New Hampshire Route 112

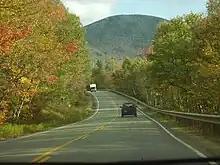

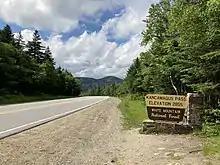
Westbound view from Kancamagus Pass

The Kancamagus Highway portion of NH 112 begins just east of the town center. The state highway reenters the White Mountain National Forest, following the East Branch of the Pemigewasset River for approximately , then the Hancock Branch for another , steadily ascending as it progresses eastward. Following a series of hairpin turns, NH 112 crosses the height of land at Kancamagus Pass and begins to descend along the Swift River in the Saco River watershed, which it does for its remaining . Eventually the highway leaves the National Forest and enters the town of Conway, where it terminates at Main Street (NH 16 / NH 113) west of downtown.